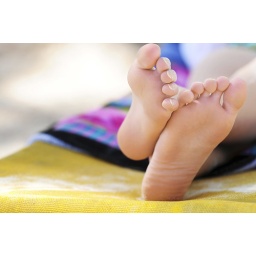
Closeup of feet of a young girl in chaise lounge relaxing on a beach